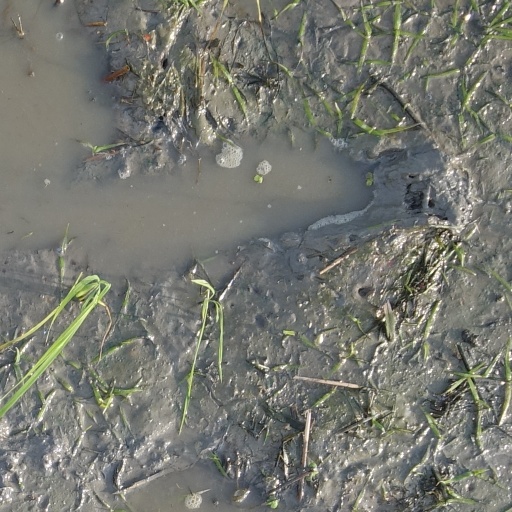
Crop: rice